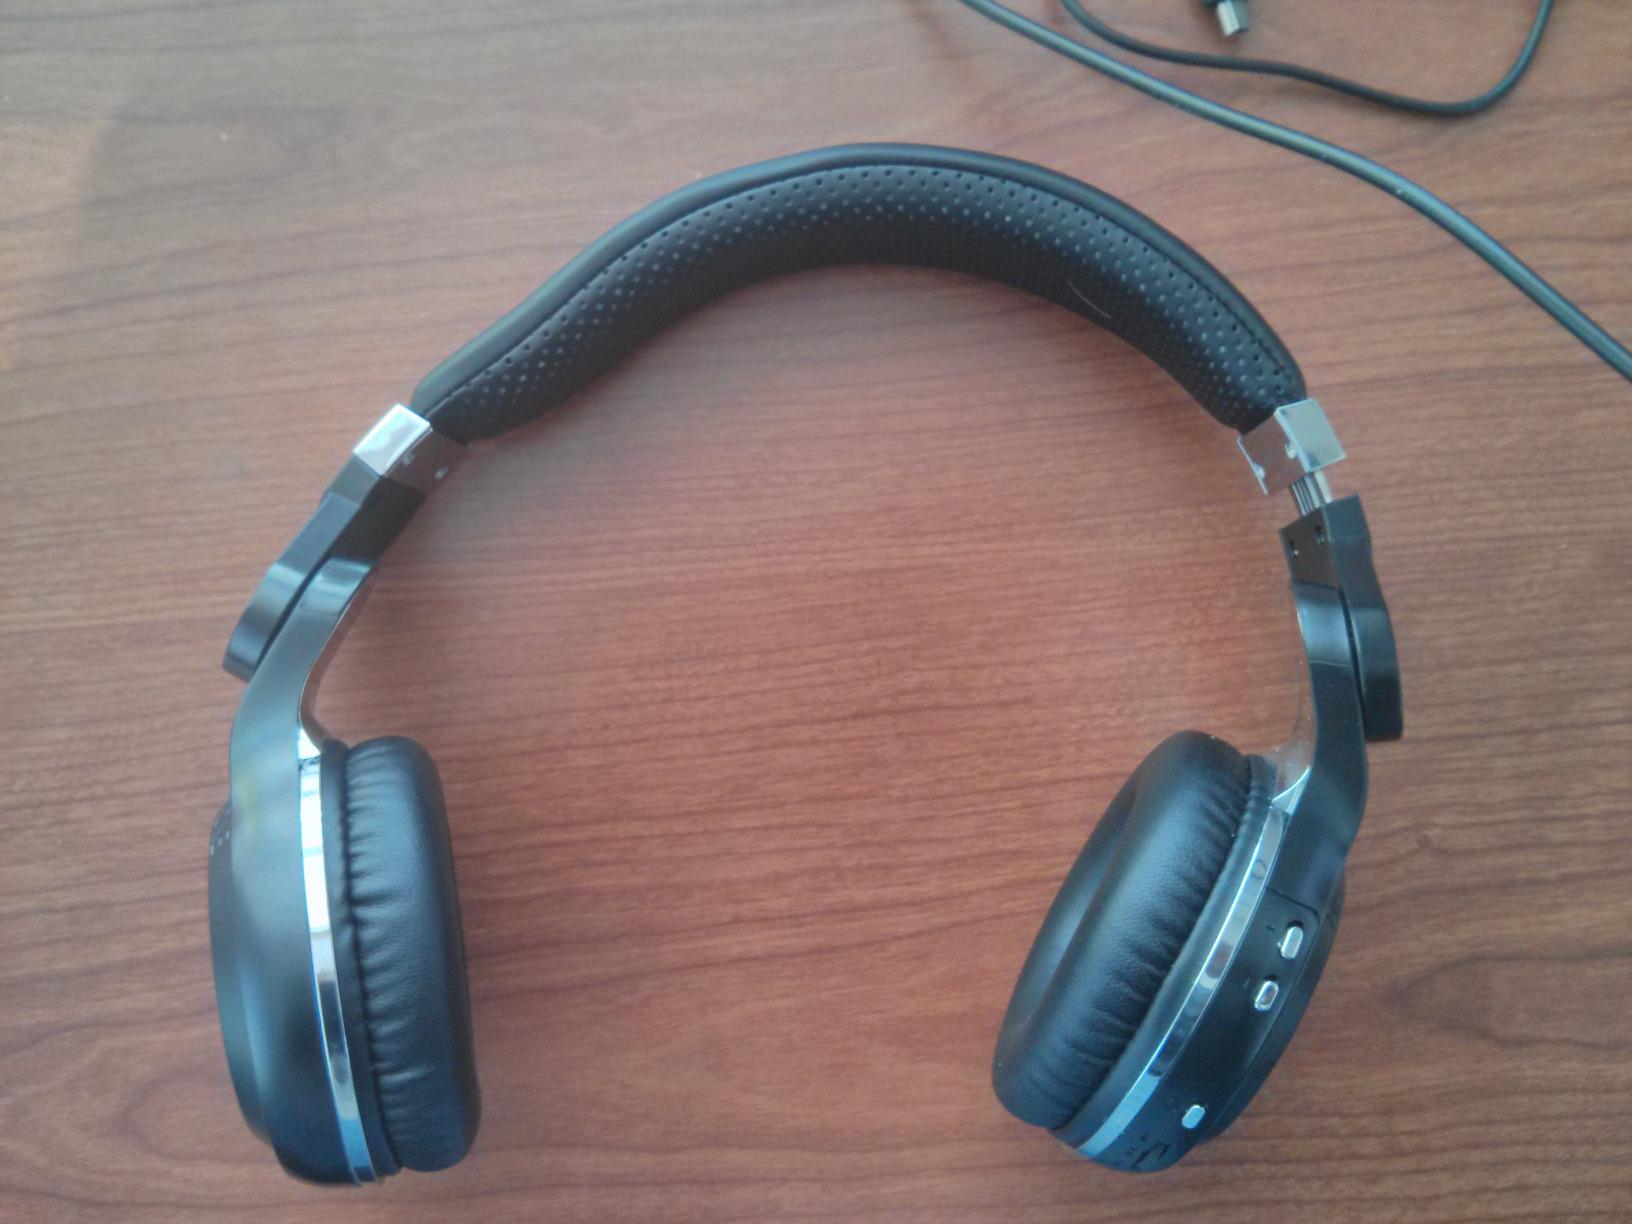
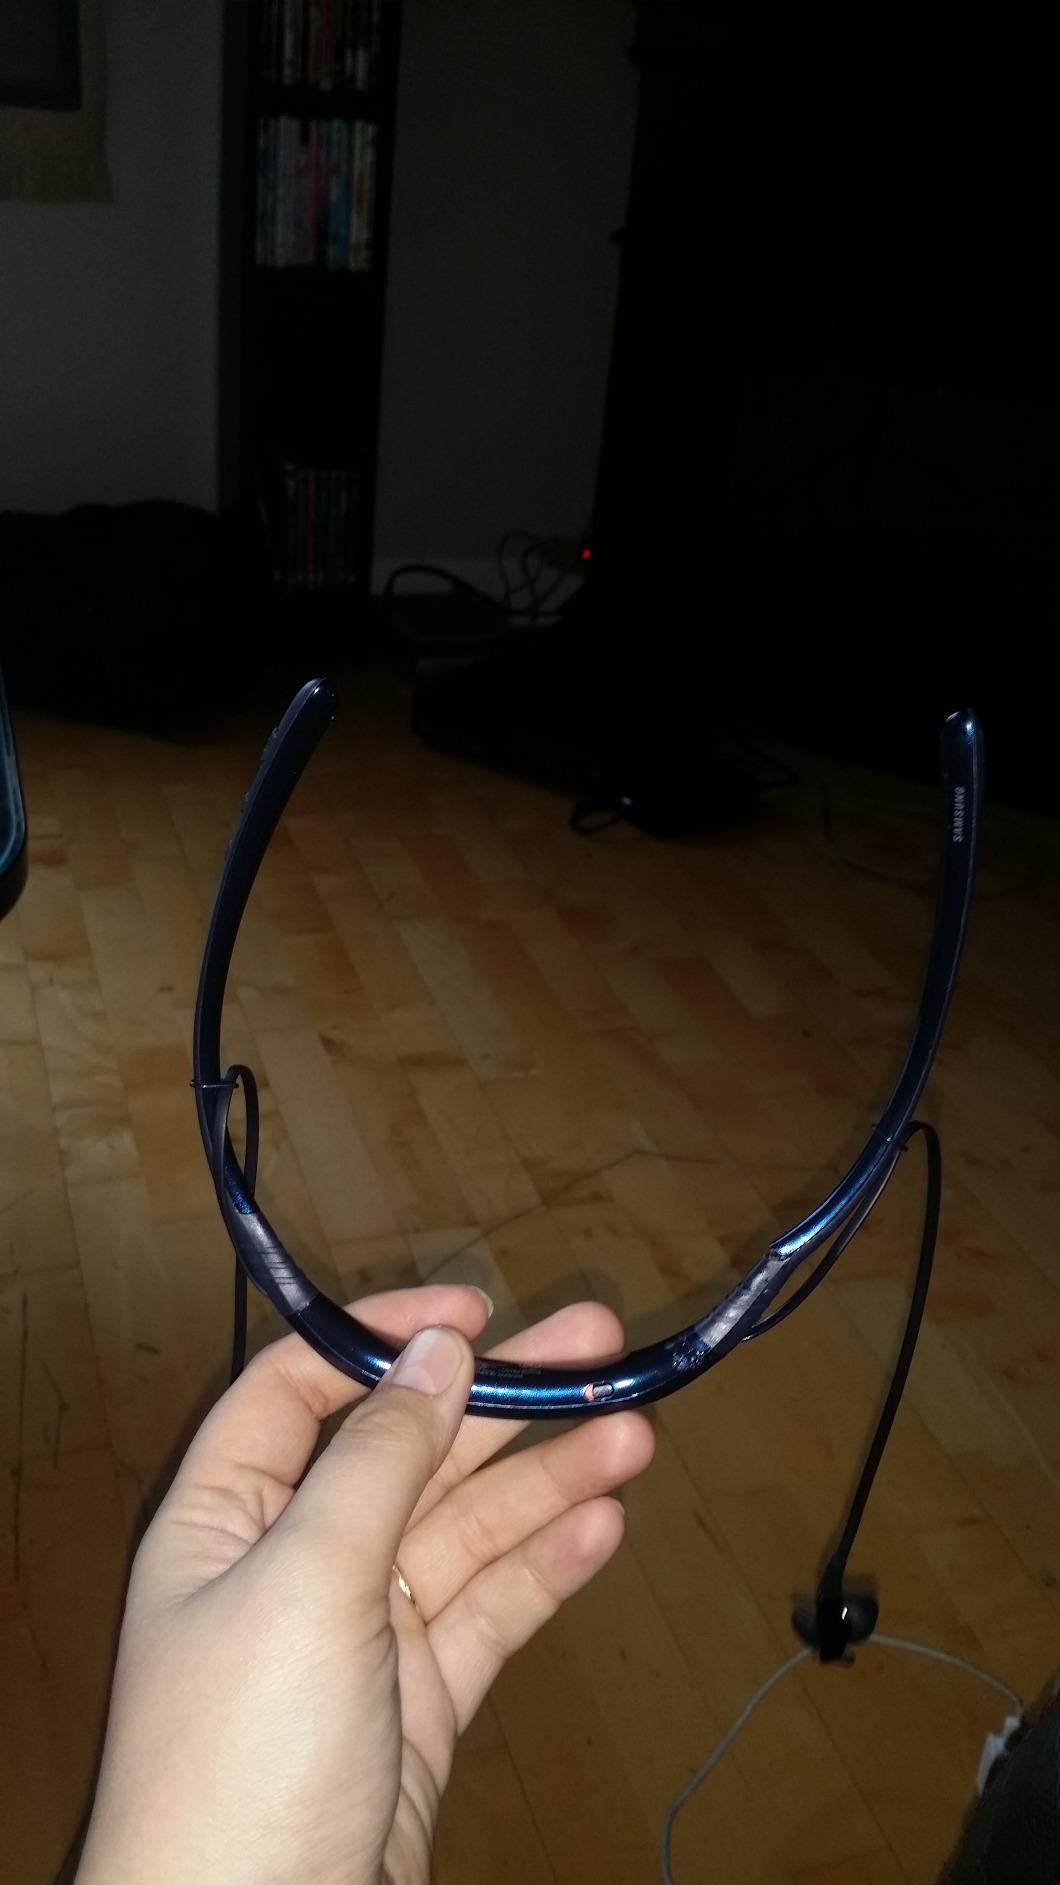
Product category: headphones
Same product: no